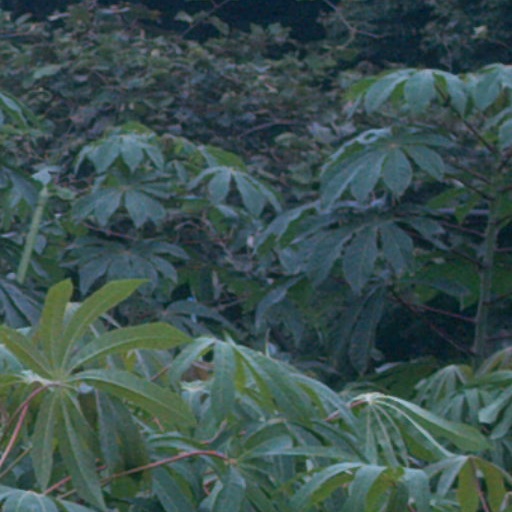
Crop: cassava